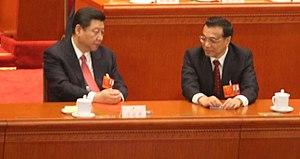
L’administration Xi-Li est le nom donné à la direction de la 5ᵉ génération de dirigeants de la RPC et qui succéda à Hu Jintao et Wen Jiabao au second semestre de 2012 après le 18ᵉ Congrès National du Parti communiste chinois.
Le Bureau politique du Comité central du Parti communiste chinois, est un groupe de 19 à 25 personnes élues par le Comité central du PCC pour diriger le Parti communiste chinois. Les membres les plus importants siègent au Comité permanent du bureau politique du Parti communiste chinois.
Le Bureau politique du Comité central du Parti communiste chinois, est un groupe de 19 à 25 personnes élues par le Comité central du PCC pour diriger le Parti communiste chinois. Les membres les plus importants siègent au Comité permanent du bureau politique du Parti communiste chinois.